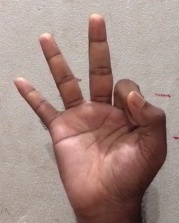
ASL sign: 9